Commedia dell'arte

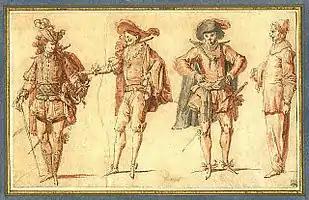
Claude Gillot (1673–1722), "Four Commedia dell'Arte Figures: Three Gentlemen and Pierrot",

Although commedia dell'arte flourished in the Italian theatre during the Mannerist period, there has been a long-standing tradition of trying to establish historical antecedents in antiquity. While it is possible to detect formal similarities between the commedia dell'arte and earlier theatrical traditions, there is no way to establish certainty of origin. Some date the origins to the period of the Roman middle republic (Plautine types) or the early republic (Atellan Farces). The Atellan Farces of the early Roman republic featured crude "types" wearing masks with grossly exaggerated features and an improvised plot. Some historians argue that Atellan stock characters, Pappus, Maccus (combined with Buccus), and Manducus, are the primitive versions of the characters Pantalone, Pulcinella, and il Capitano. More recent accounts establish links to the medieval jongleurs, and prototypes from medieval moralities, such as Hellequin (as the source of Harlequin, for example).